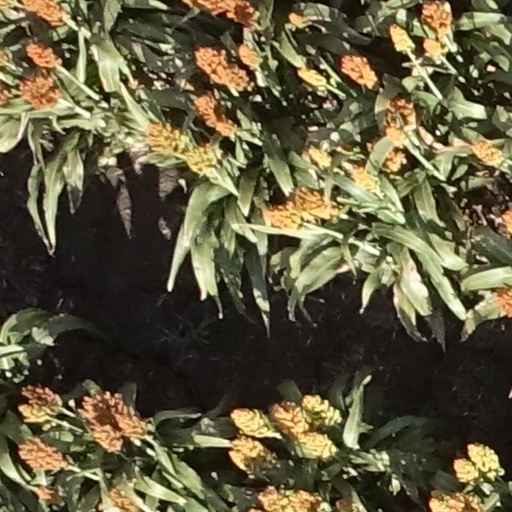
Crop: sorghum